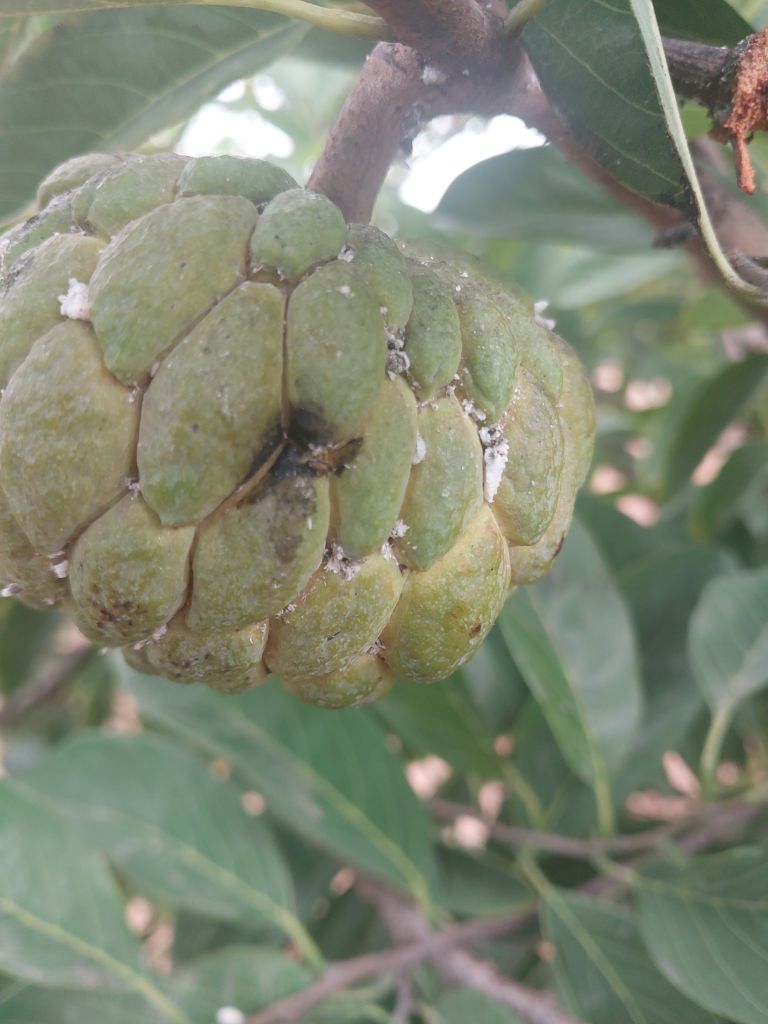
Disease label: Athracnose